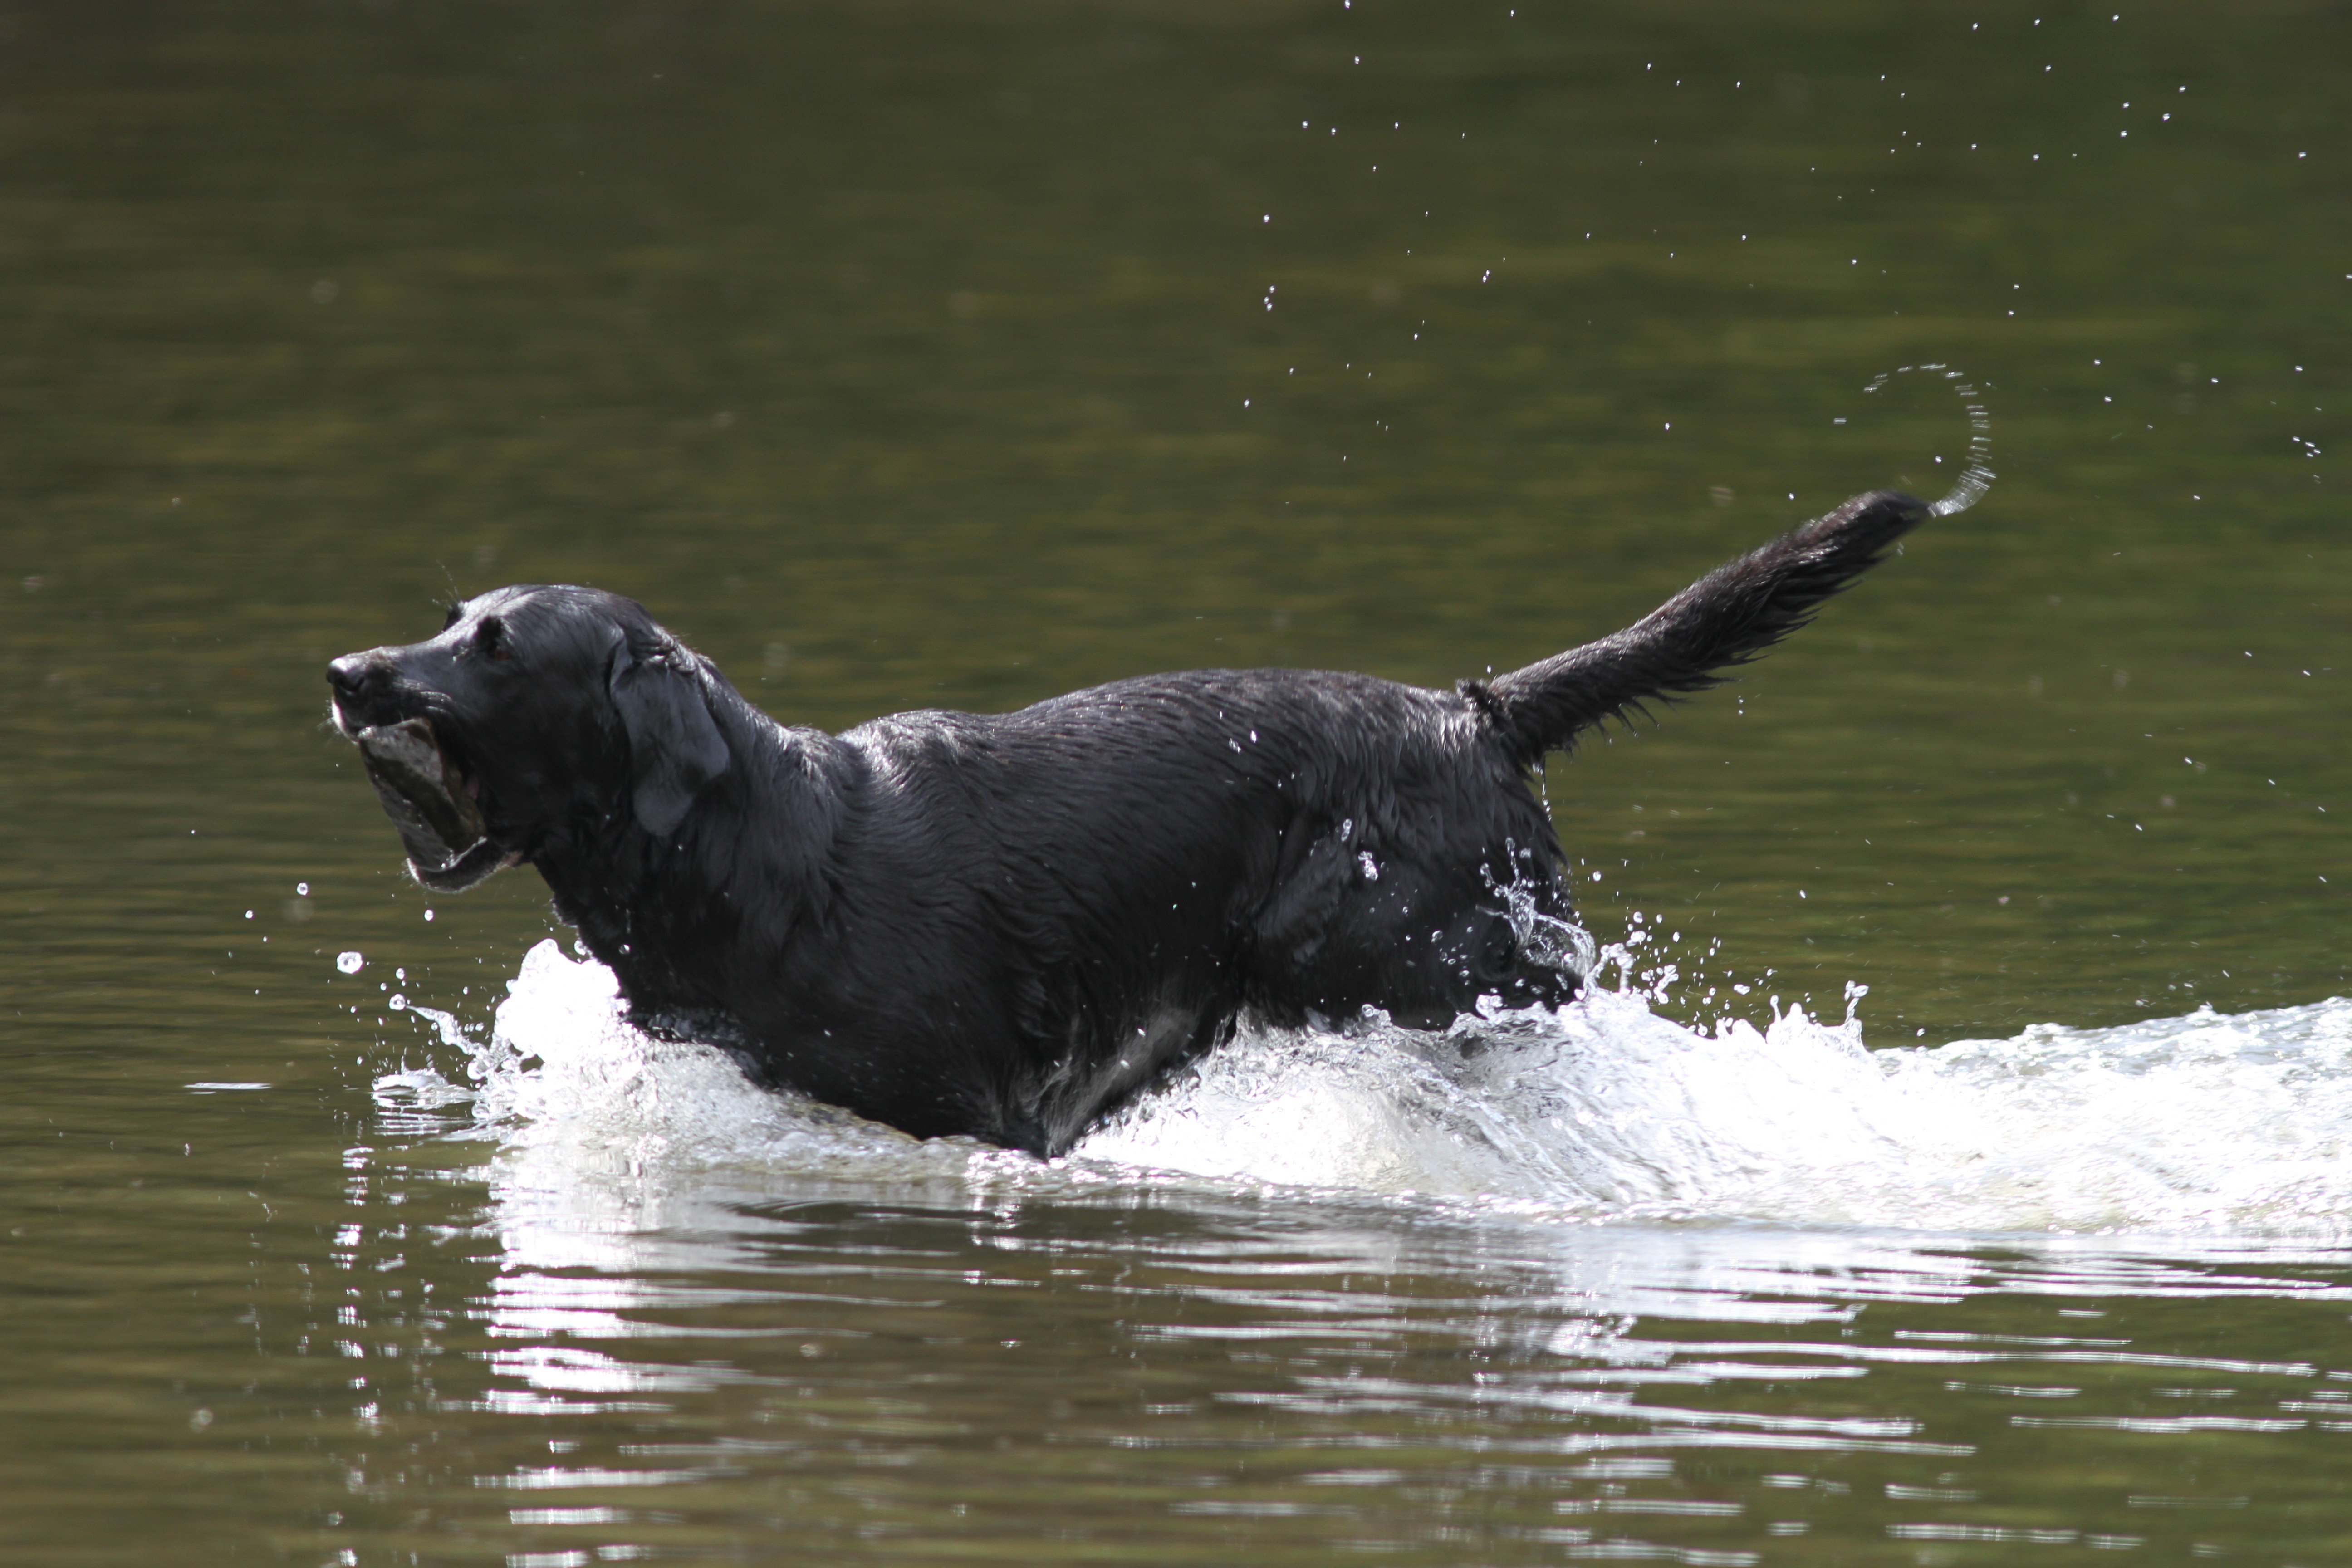
water, play, dog, animal, canine, pet, mammal, swimming, outdoors, fun, happy, vertebrate, labrador retriever, newfoundland, retriever, dog playing, dog like mammal